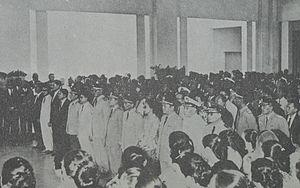
1964 est une année bissextile commençant un mercredi.